The Prime of Miss Jean Brodie (film)

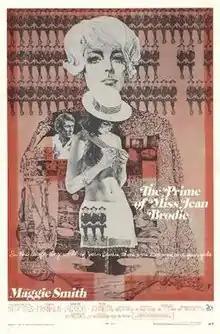
Theatrical release poster, artwork by Ted CoConis

The Prime of Miss Jean Brodie is a 1969 British drama film directed by Ronald Neame from a screenplay written by Jay Presson Allen, adapted from her own stage play, which was in turn based on the 1961 novel of the same name by Muriel Spark. The film stars Maggie Smith in the title role as an unrestrained teacher at a girls' school in Edinburgh. Celia Johnson, Robert Stephens, Pamela Franklin, and Gordon Jackson are featured in supporting roles.